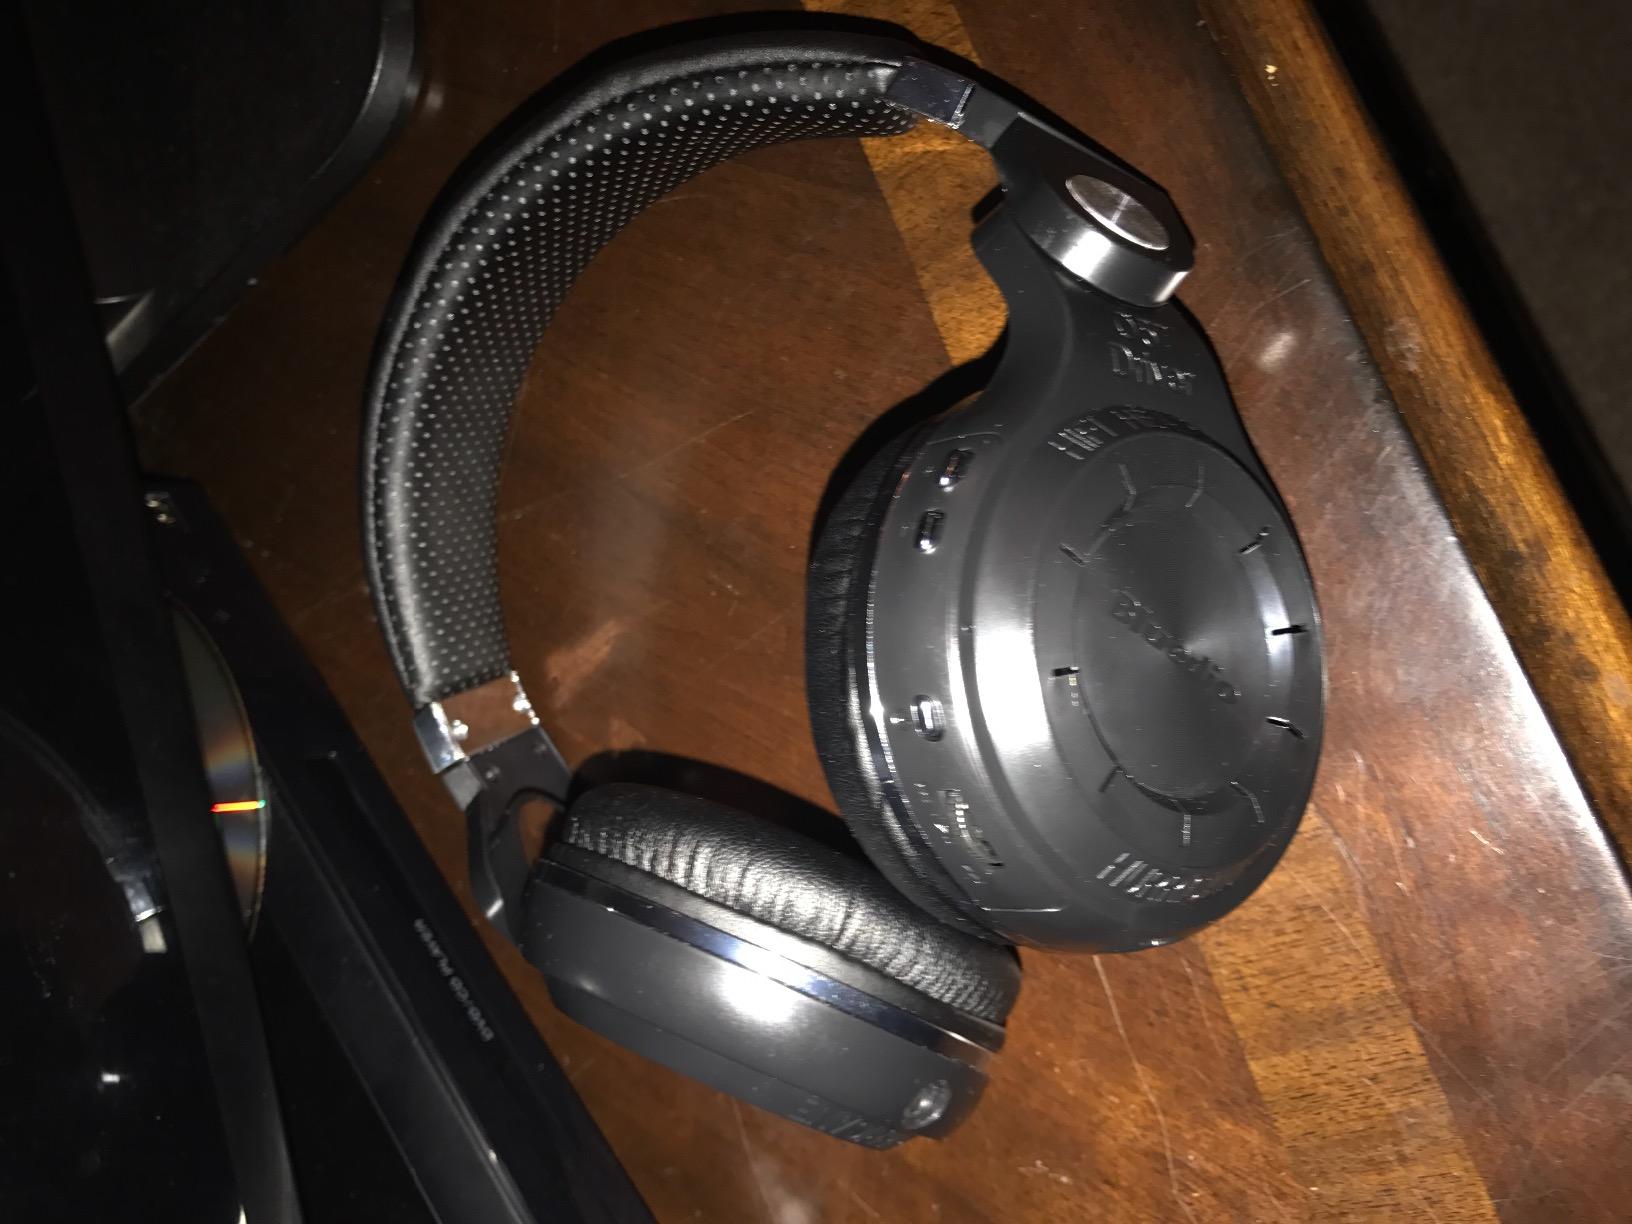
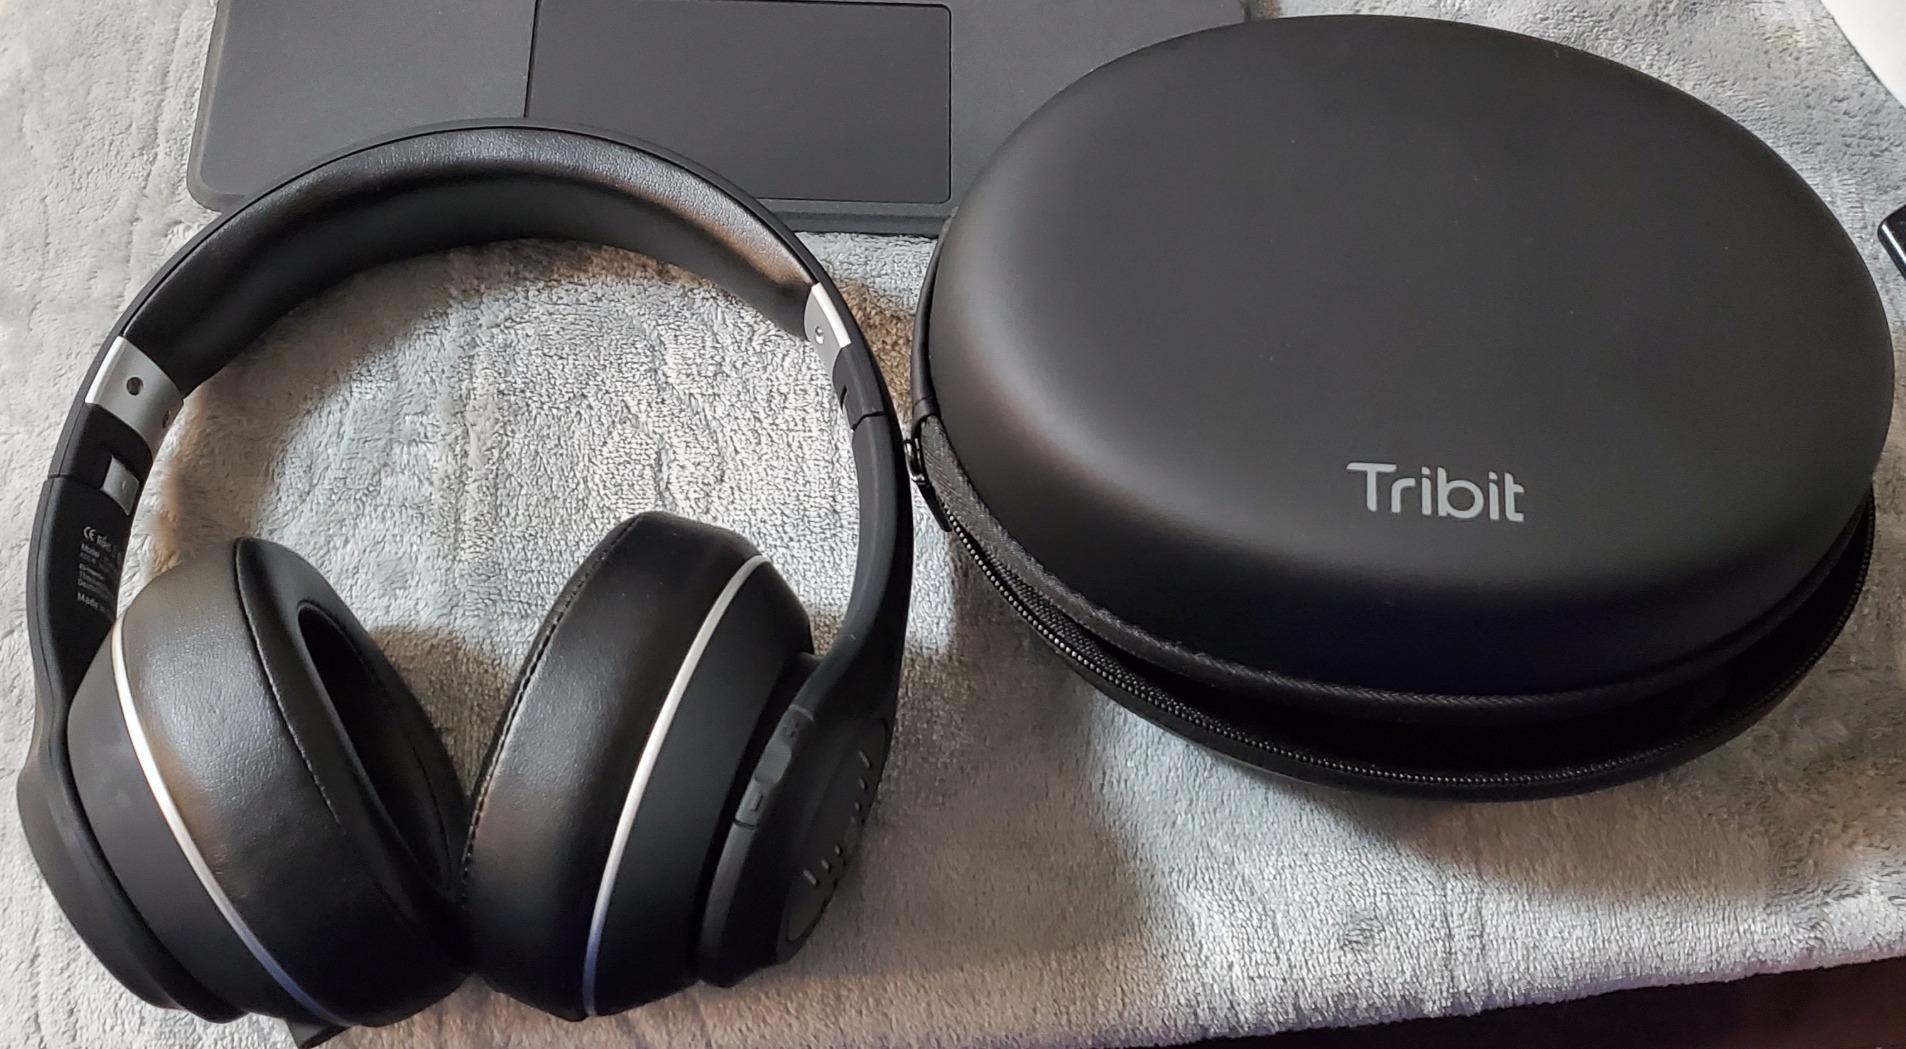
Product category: headphones
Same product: no